National Theatre of Northern Greece

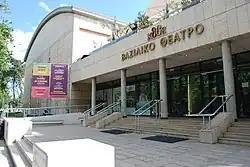
The building of the Royal Theatre ("Vasiliko Theatro")

NTNG was founded in 1961.The same year Sokratis Karantinos was appointed its first director and Yiorgos Theotokas its first president. Royal Theatre was the initial base of the institution but shortly after NTNG moved its headquarters to the complex of the Society of Macedonian Studies. Megaron B', which hosts the theatre, was designed in early 1951 by Vasilis Kassandras, influenced by the Théâtre des Champs-Élysées. Institution's first ever performance was Sophocles' "Oedipus Rex" at the Ancient Theatre of Philippi. In 1973 the Drama School of the National Theatre of Northern Greece was established. Moreover institution's Dance Theatre was founded in 1982, a part which is now inactive.